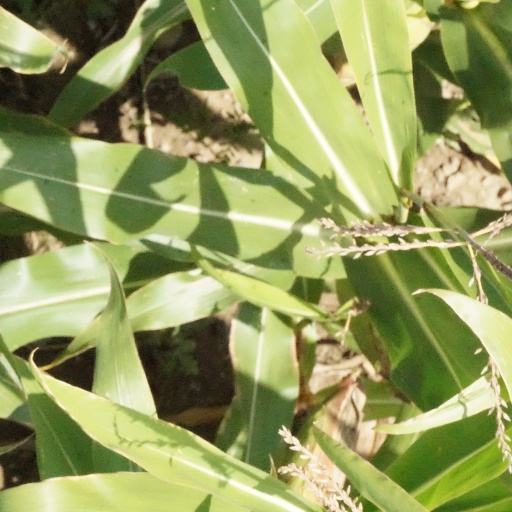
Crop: maize; corn